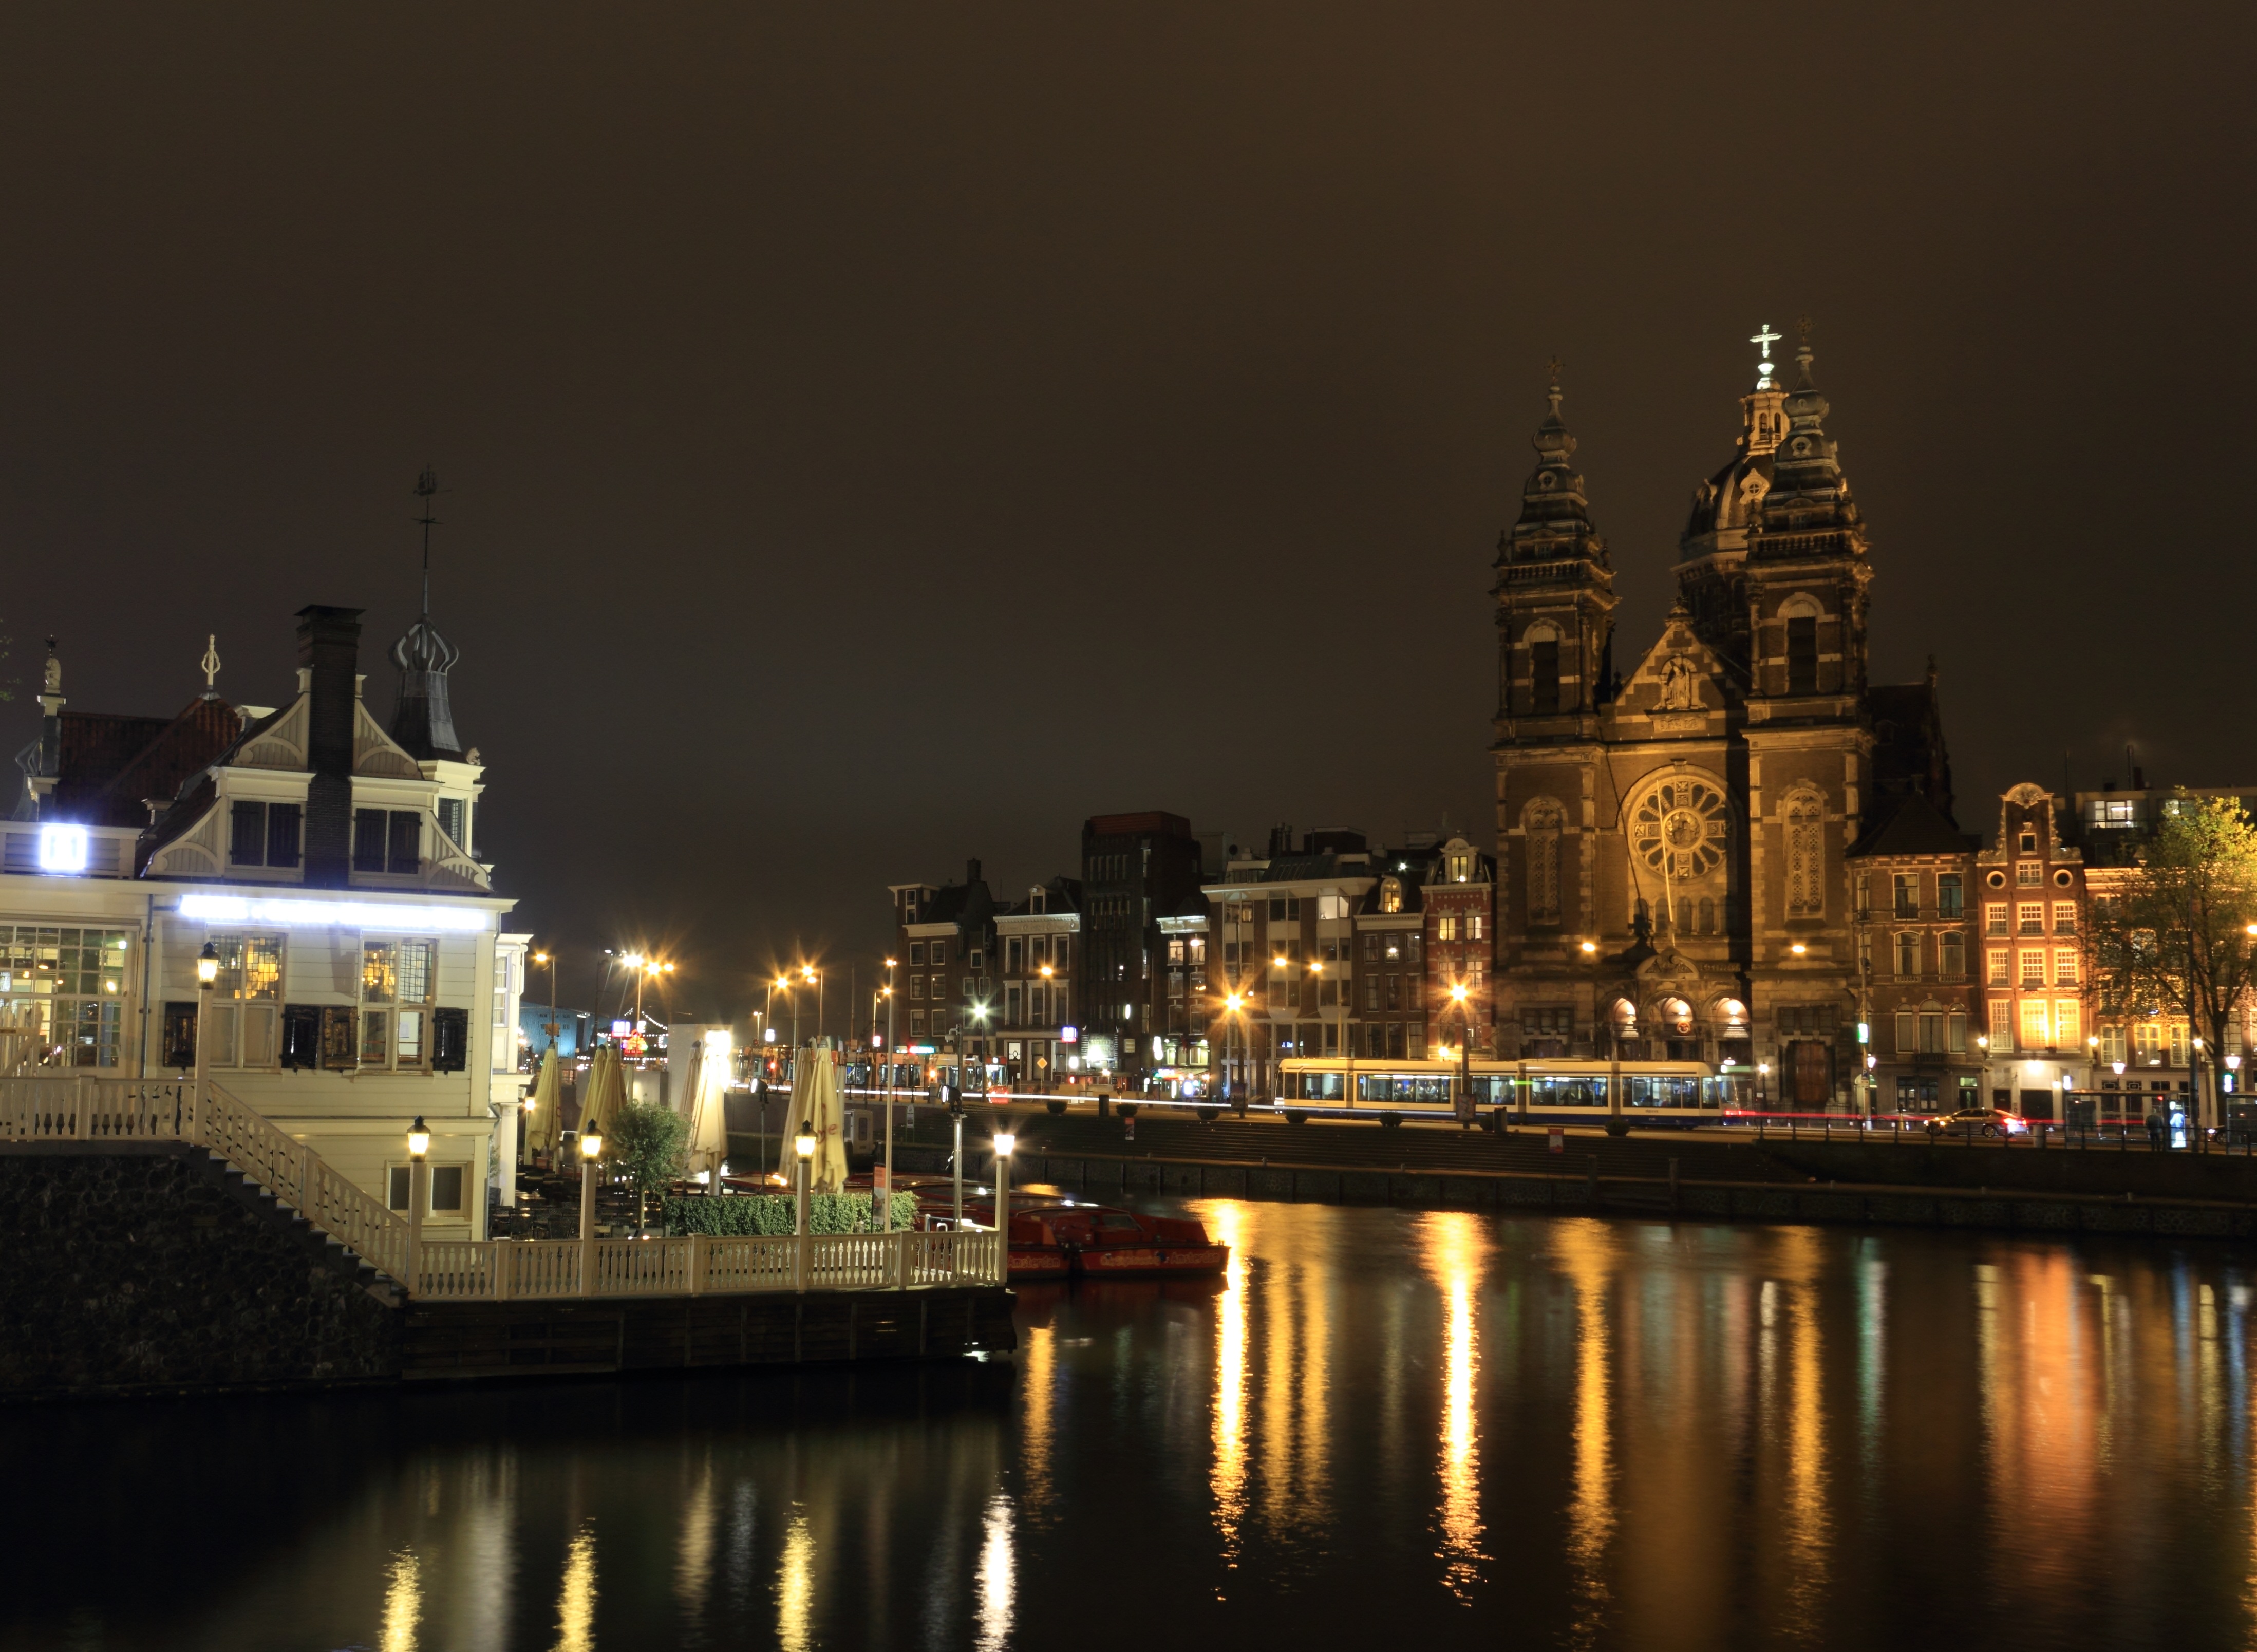
skyline, night, city, skyscraper, cityscape, downtown, dusk, evening, reflection, tower, station, landmark, waterway, amsterdam, netherlands, nightview, metropolis, urban area, human settlement